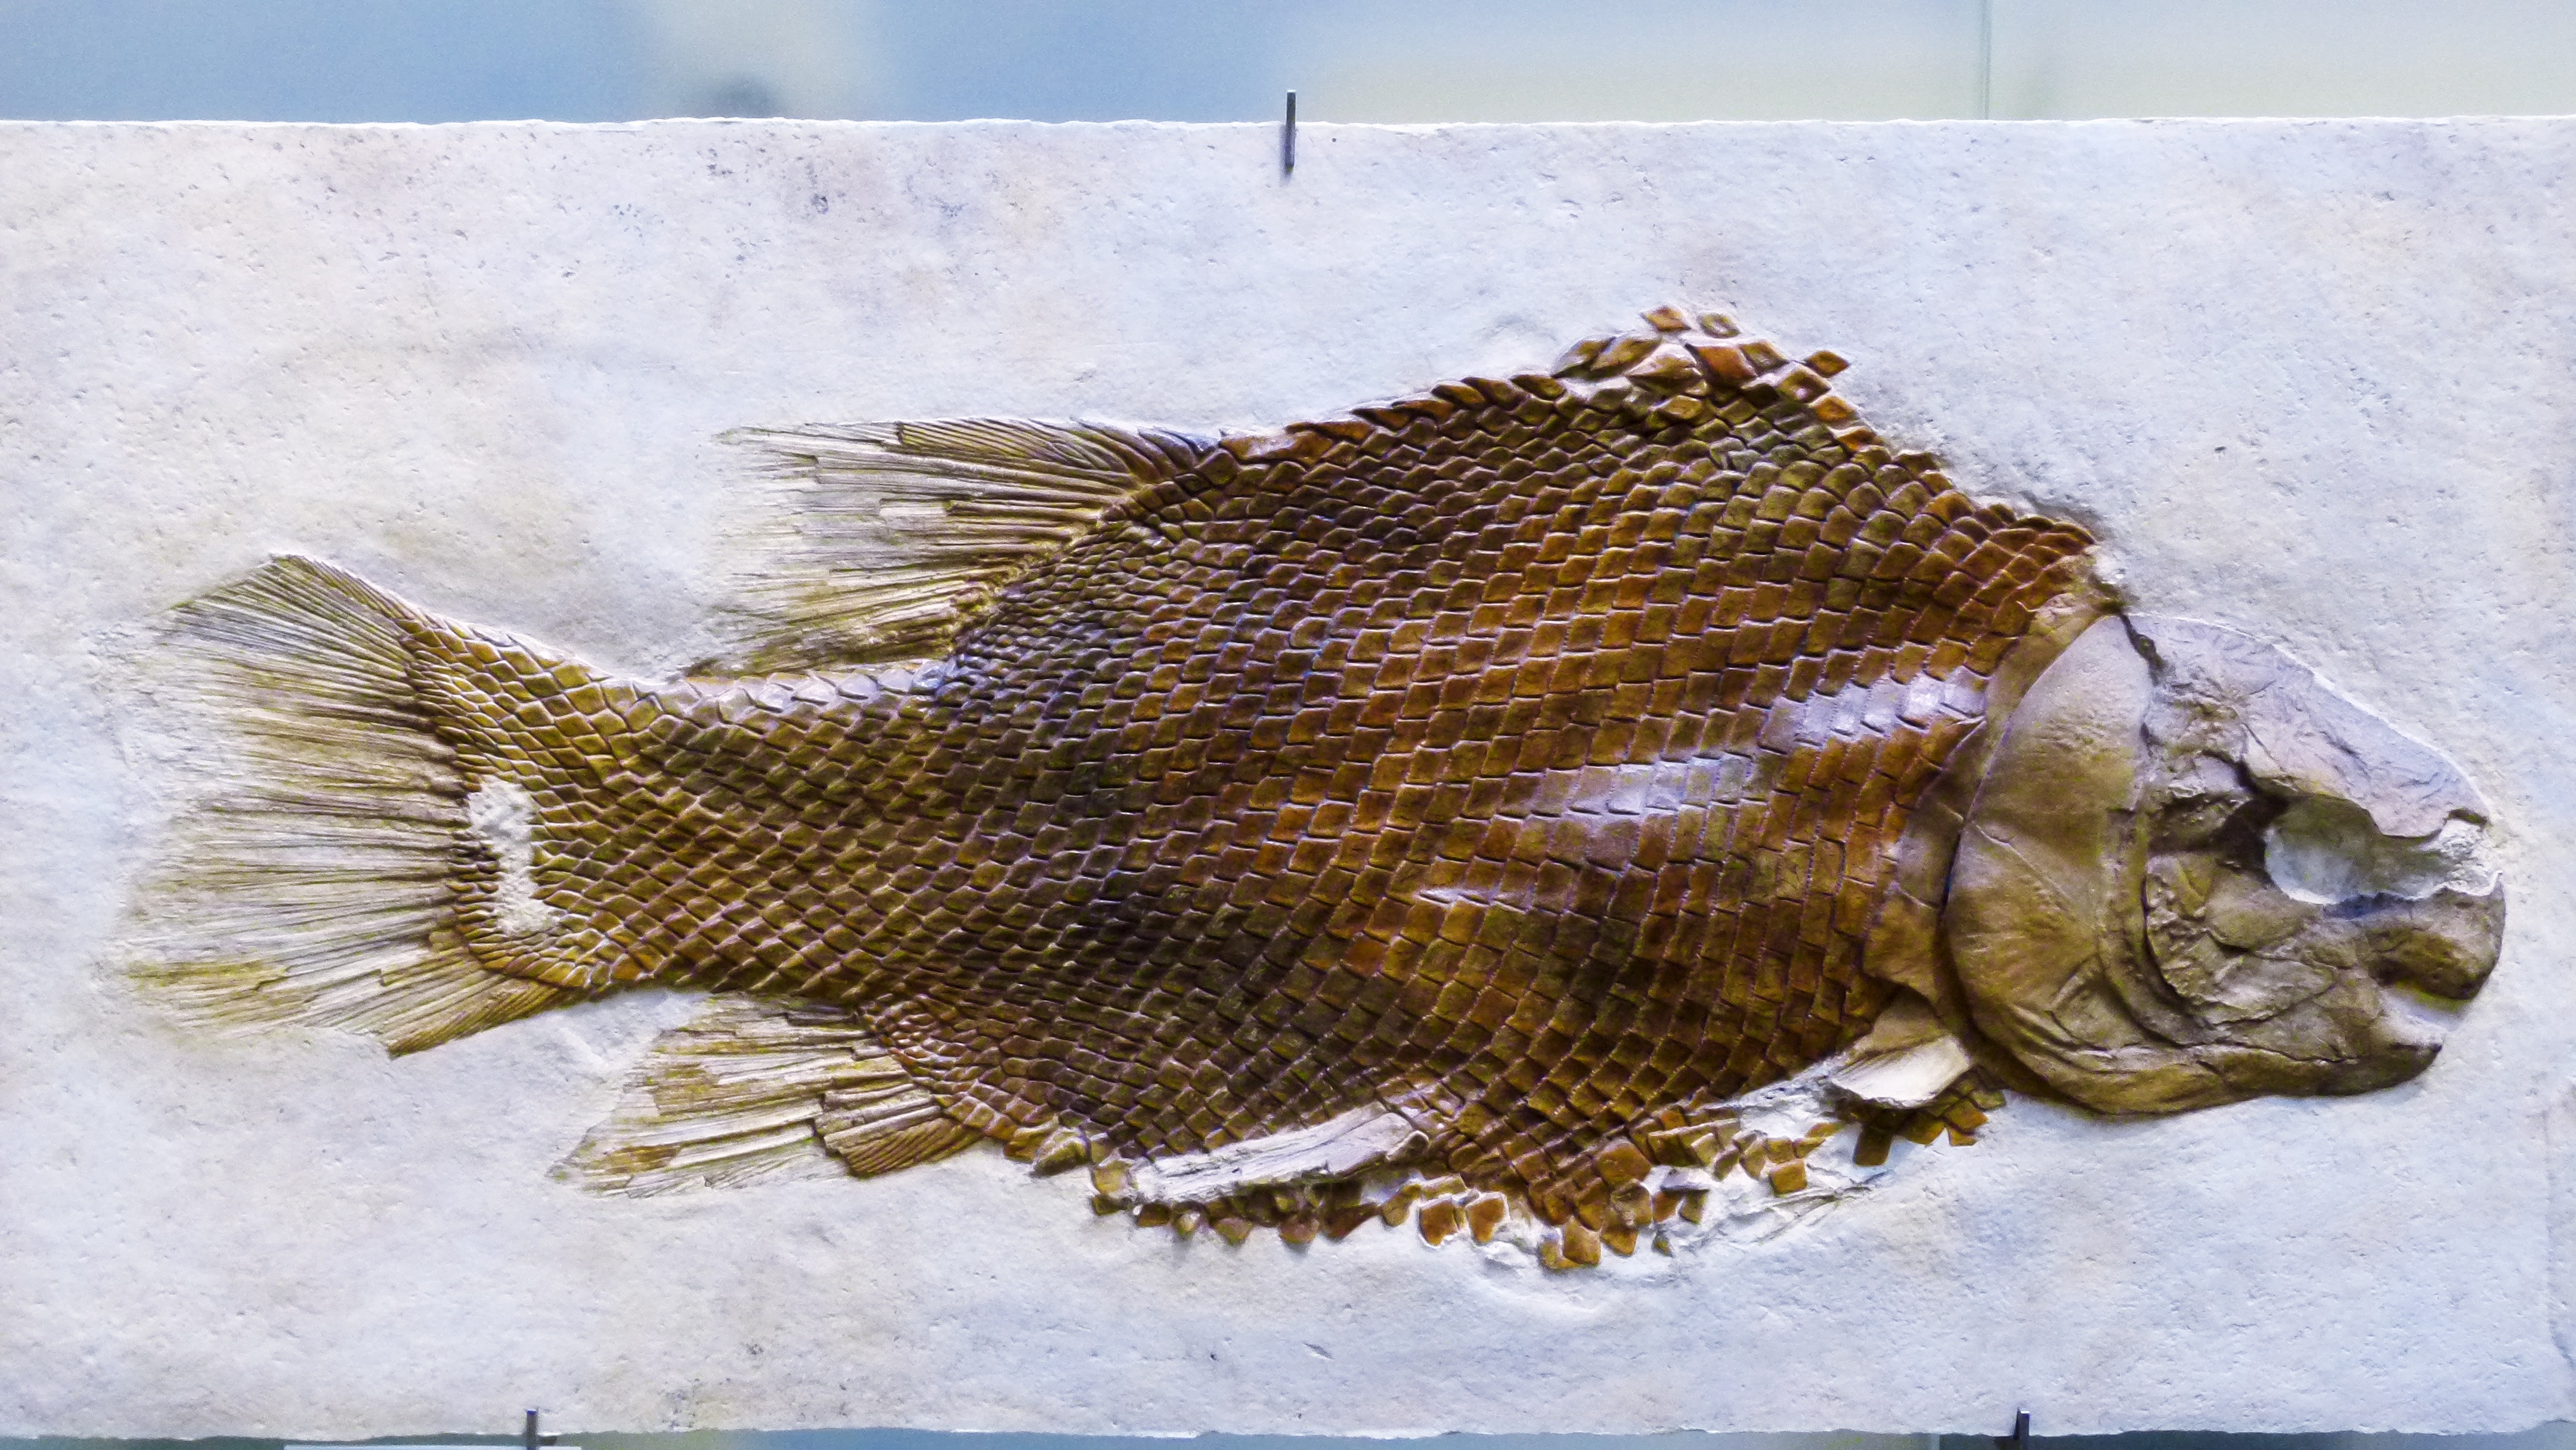
fish, fauna, bone, sculpture, art, skeleton, fossil, cross section, petrification, marine biology, body worlds